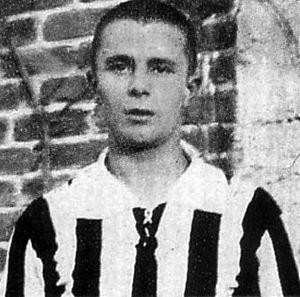
Ferenc Hirzer est un joueur de football hongrois, qui jouait au poste d'attaquant, avant d'ensuite devenir entraîneur.